Aislelabs

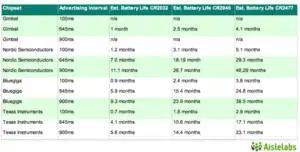
A report from Aislelabs' platform taking in 2014

Aislelabs raised venture capital from Salesforce.com and other institutional investors in 2014.